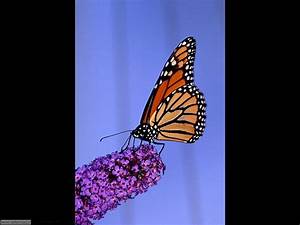
Label: butterfly